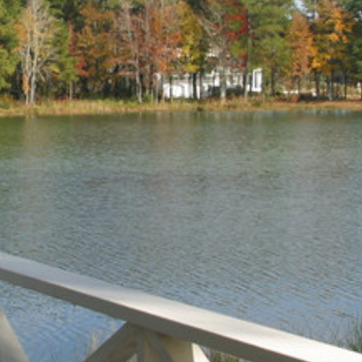
Material: water